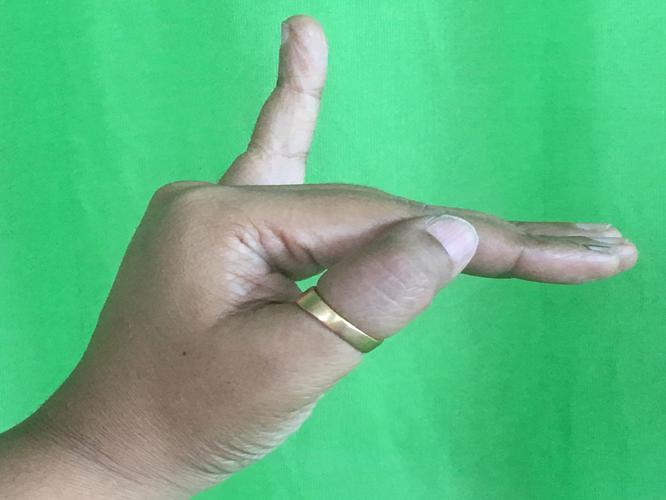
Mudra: Hamsapaksha
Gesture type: double_hand